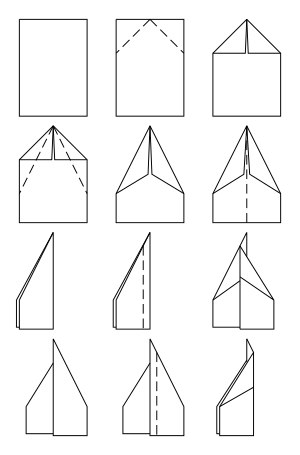
Papirflyver
Foldevejledning
En papirflyver er et minifly foldet af papir og som har bedst af at blive fløjet indendørs, men kan dog godt flyve udendørs hvis der er minimal vind. Kunsten at folde papir kaldes origami.